Clarence H. Johnston Sr.

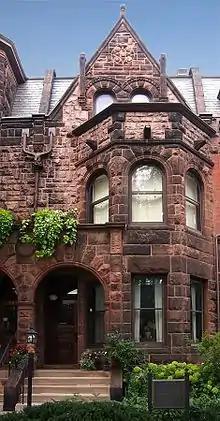
Summit Terrace (1889)

Johnston started attending Saint Paul High School in 1872 and took on a job as a clerk at the law firm of Rogers and Rogers. His mother died May 8, 1874, at the age of 42. That same year, Johnston quit his clerical job and began work at the firm of Abraham M. Radcliffe as a draughtsman. Radcliffe's firm was a local training ground for aspiring architects at the time. In September 1876, Cass Gilbert joined Radcliffe's firm as an apprentice, and Gilbert and Johnston soon became close friends.